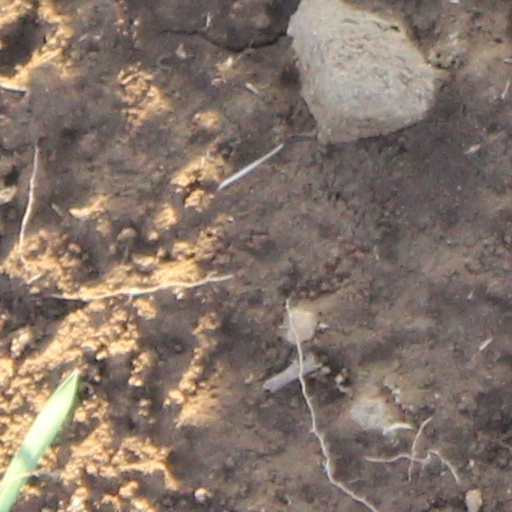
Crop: wheat